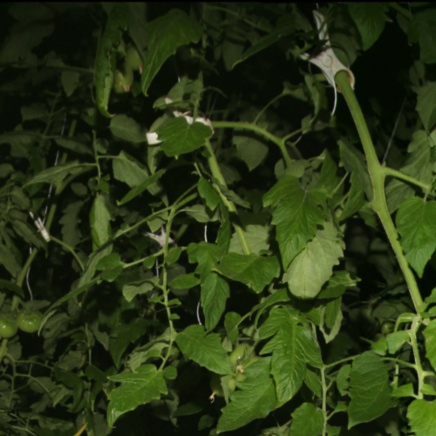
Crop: tomato